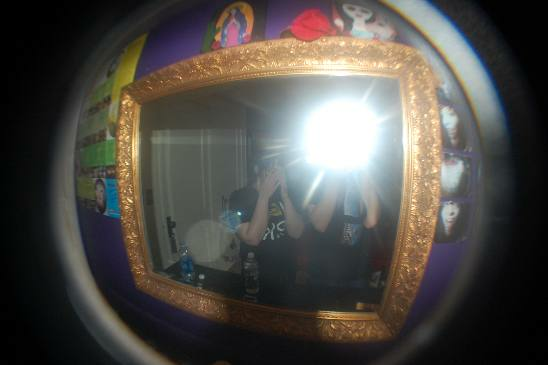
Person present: Yes